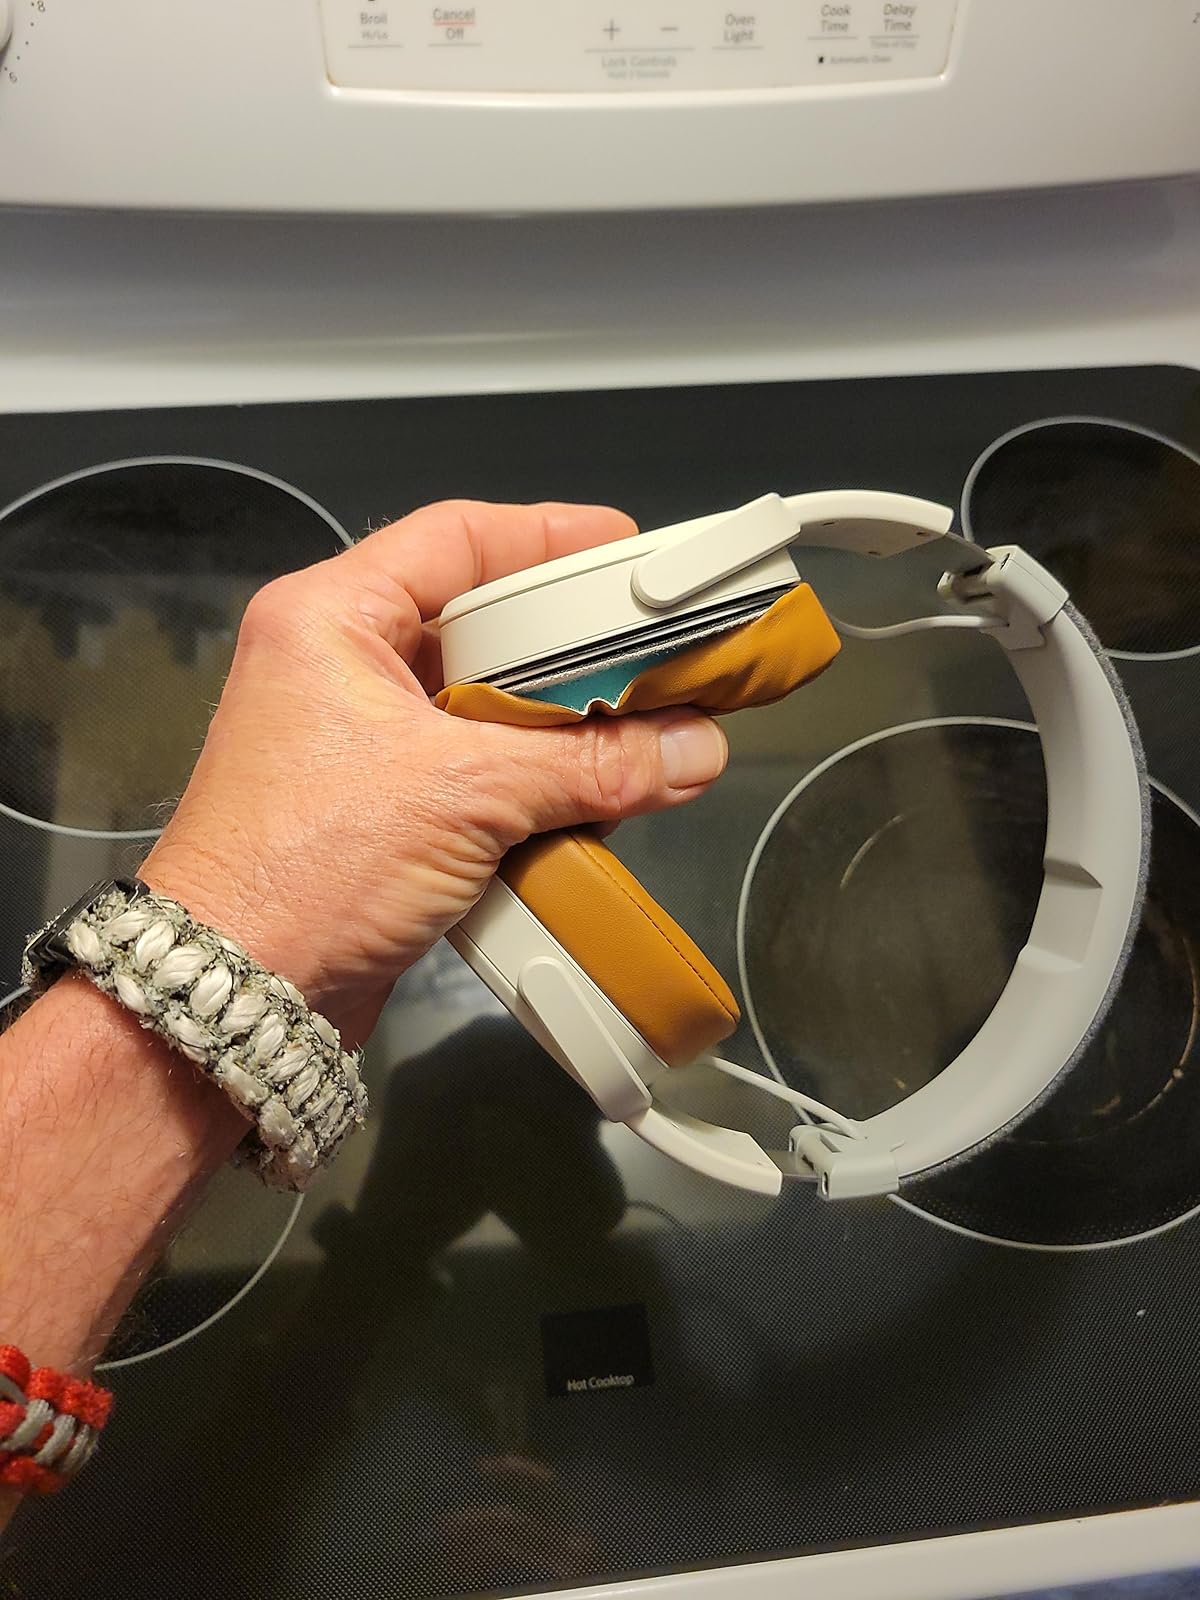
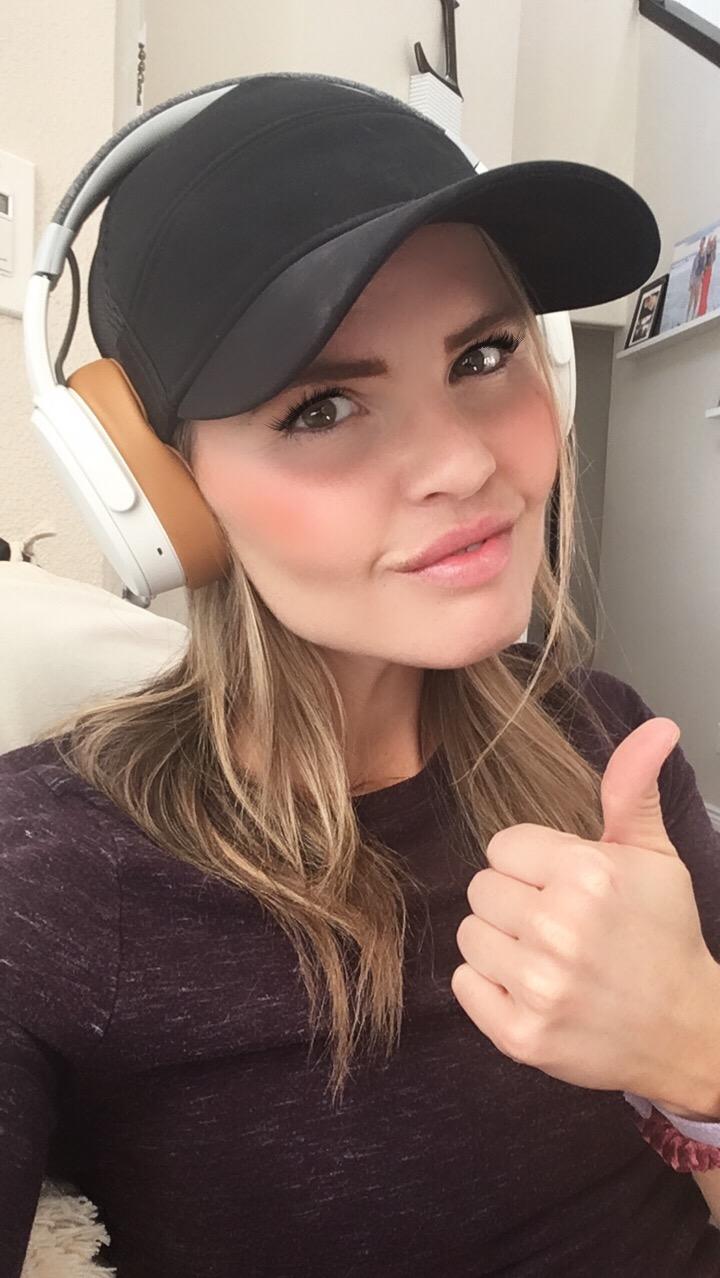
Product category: headphones
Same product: yes